Gaël Monfils

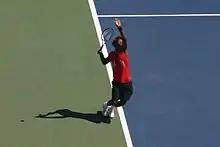
Monfils at the 2008 US Open

At the 2008 French Open, Monfils reached a semifinals berth for the first time at any Grand Slam, becoming the first Frenchman to reach the semifinals since 2001. Monfils was defeated by top seed Roger Federer in four sets. A shoulder injury forced Monfils to withdraw from Wimbledon shortly before he was due to play his first-round match. Monfils was selected by France to play at the Olympics in Beijing, where he lost to third seed Novak Djokovic in the quarterfinals. At the 2008 US Open, Monfils lost in the fourth round to Mardy Fish in straight sets, after having previously defeated former world No. 3 David Nalbandian, also in straight sets. At the Thailand Open, Monfils reached the semifinals, losing to Jo-Wilfried Tsonga in two sets. Monfils lost in the final of the BA-CA Tennis Trophy in straight sets to Philipp Petzschner in the final.